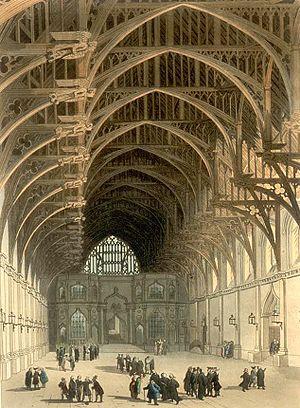
Richard II, duc de Cornouailles, est le huitième roi d’Angleterre de la dynastie des Plantagenêt. Il règne de 1377 à sa destitution en 1399, dans une période de grande instabilité au sein de la guerre de Cent Ans. L’Europe est divisée par le Grand Schisme d'Occident et les grandes nations détournent à leur profit le financement des « croisades » par les deux papes, soutenant ainsi leurs intérêts aux Pays-Bas, en Italie ou en Espagne. Le discrédit jeté sur la papauté permet aux prédicateurs lollards de diffuser les idées égalitaires et réformistes de John Wyclif à travers l’Angleterre. La bourgeoisie ou la paysannerie aisée n’hésitent pas à remettre en cause le pouvoir royal et à contester l’impôt au parlement et même dans la rue. L’influence de puissants princes comme Jean de Gand ou Philippe le Hardi essaye de contrebalancer celle des rois, ce qui conduit les royaumes de France et d’Angleterre vers la guerre civile.
La Court of Chancery était un tribunal britannique. Contrairement aux tribunaux de common law, le système juridique anglais, la Cour de la Chancellerie appliquait les règles de l’equity, une nouvelle juridiction parallèle basée sur les principes de justice et d'équité, permettant de pallier les insuffisances du common law et ses rigidités. Son champ d'action couvrait les fiducies, la propriété, l'administration du patrimoine des malades mentaux et la tutelle des enfants. Elle était dirigée par le Lord Chancelier, puisqu'un de ses rôles était d'être le « gardien de la conscience du roi » : en effet, la Cour de la Chancellerie était à l'origine un corps administratif chargé principalement du droit naturel. Ainsi, elle avait une juridiction plus étendue que les tribunaux de common law, dont elle avait le pouvoir de compléter, de réformer ou d'annuler les décisions dans leur intégralité, et était beaucoup plus flexible. Jusqu'au XIXᵉ siècle, la Cour de la Chancellerie fut capable d'appliquer des traitements beaucoup plus divers que les tribunaux de common law, comme l'injonction de faire, ou la réparation de dommages dans certains cas.
Augustus Charles Pugin, né à Paris en 1762 ou 1769 et mort à Bloomsbury le 19 décembre 1832, est un architecte et dessinateur anglais d'origine franco-suisse. Il est surtout connu pour son œuvre de dessinateur d'architecture.
Guillaume II d'Angleterre, dit Guillaume le Roux, est roi d'Angleterre de 1087 à 1100 en succédant à son père Guillaume le Conquérant. Son règne est surtout marqué par l'opposition avec son frère aîné Robert Courteheuse, le duc de Normandie, les deux hommes se disputant le contrôle de l'Angleterre et de la Normandie. En 1096, à la faveur du départ de son frère pour la première croisade, Guillaume le Roux parvient à étendre sa domination sur le duché de Normandie, mais sa mort accidentelle quatre ans plus tard interrompt précocement la réunion de ces deux États.